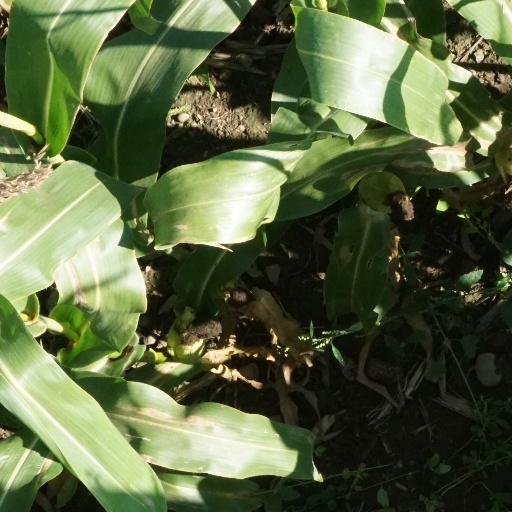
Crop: maize; corn